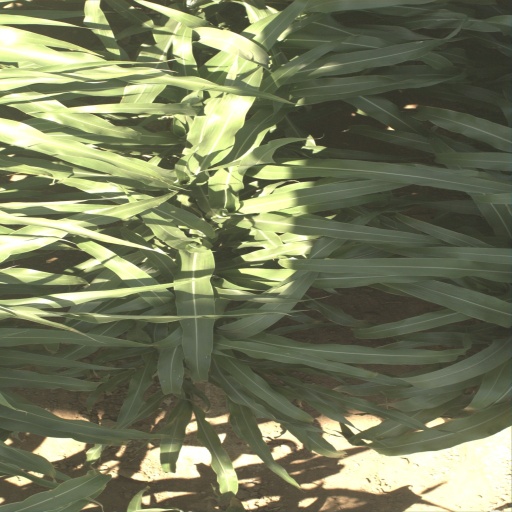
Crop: sorghum